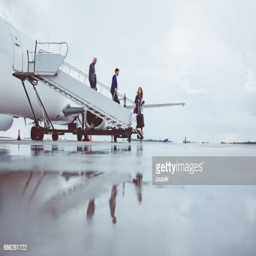
group of passengers disembarking the airplane